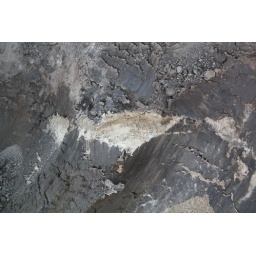
old bunker sand in 7 green 7-2-2010